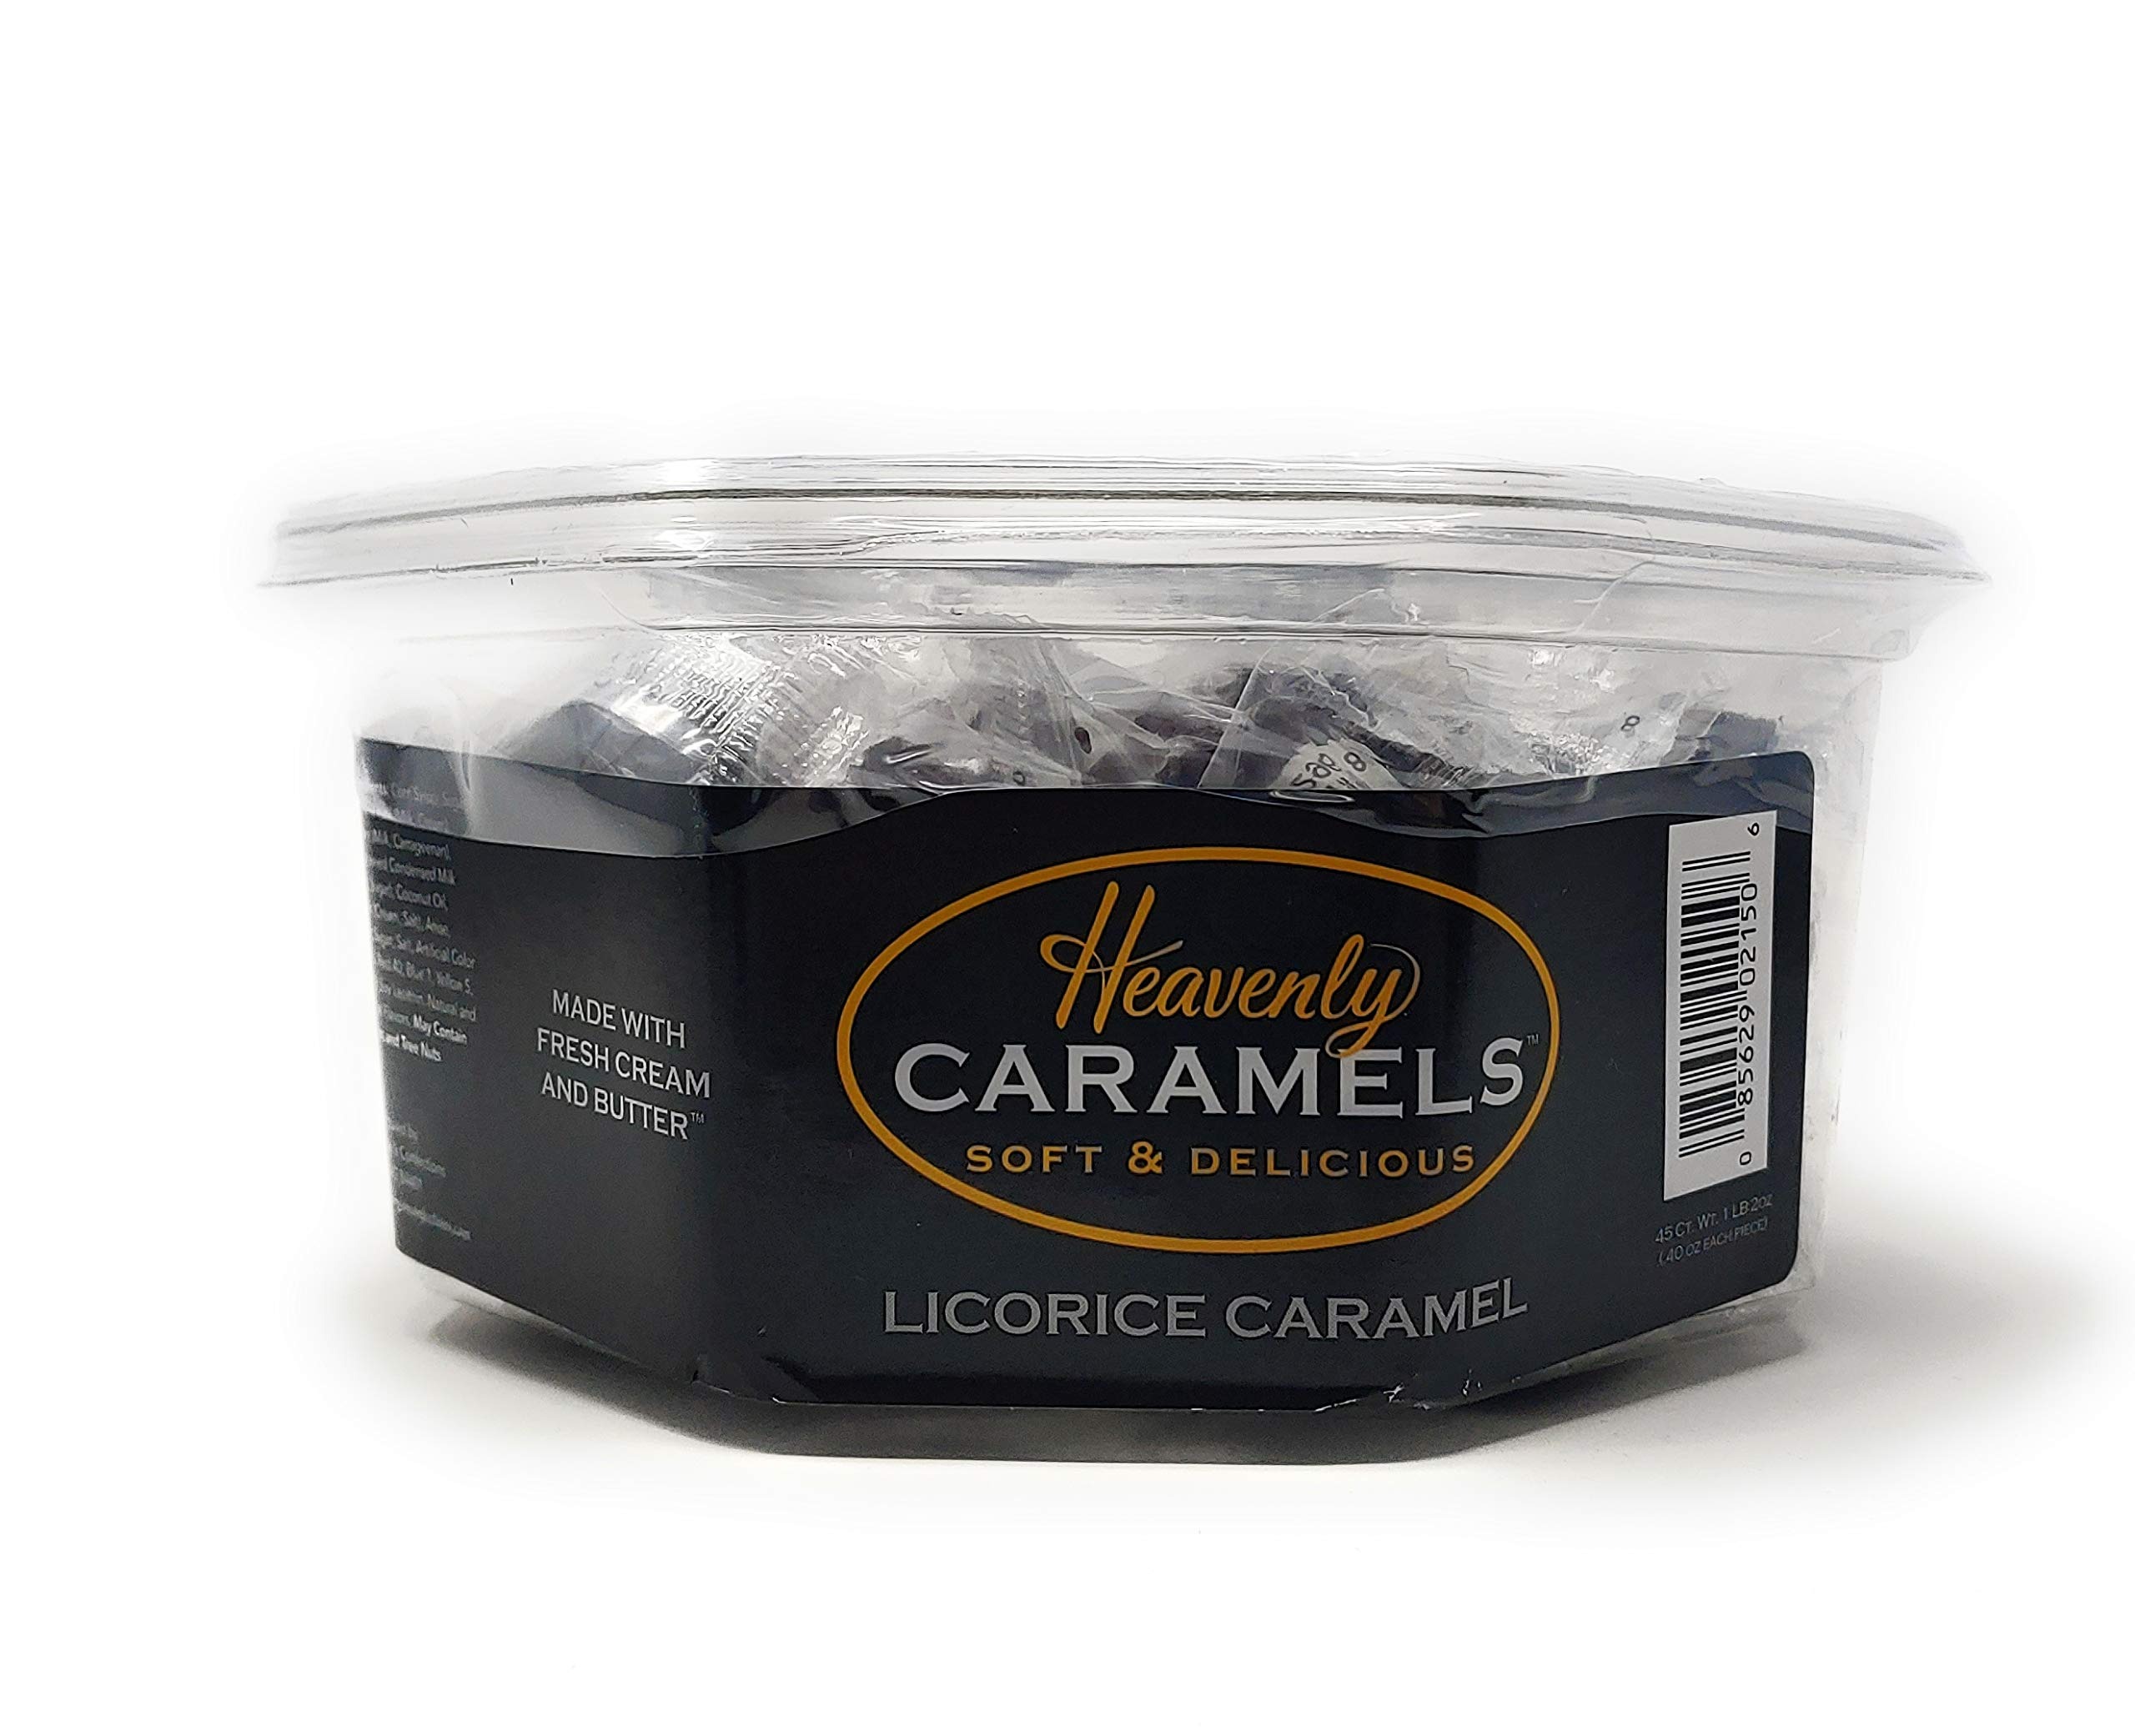
Item Name: J Morgan Confections Heavenly Caramel | Pecan Flavor | 45 Count Tub | Gourmet Soft and Chewy Butter Caramel Candies | Hand-Crafted Golden Treats
Bullet Point 1: J Morgan Confections Heavenly Caramels, Butter Pecan flavor (1 lb. 2 oz, 45 ct, Single-Pack). Gourmet, artisan soft and chewy butter caramels, individually wrapped. Creamy and smooth old-fashioned caramel candies, small batch hand-crafted golden caramel treats.
Bullet Point 2: Source – J Morgan has been creating the most delectable and rich specialty confections and truffles for over half a century. Founded in the scenic state of Utah, J Morgan selects only the highest quality ingredients to craft our old-fashioned style gourmet confections. We use an original and authentic caramel recipe and crafting method to create the finest and tastiest sweet caramel candies.
Bullet Point 3: Process/Flavor – Rich butter, fresh cream and sweet sugar are heated and blended at precise temperatures in small batches to create the most delightful soft and chewy caramel treat. The mixture is stirred until the desired golden color and smooth, creamy consistency is successfully achieved. Flavoring is infused into the mixture as it cools for ultimate flavor retention. The specialty caramel apple flavor is popular for its absolutely scrumptious and mouthwatering taste of caramelized apples.
Bullet Point 4: Features – Slow caramelization is what makes these unique caramels intensely sweet with an unforgettable melt-in-your-mouth sensation. Our 1-pound, 2-ounce specialty tub contains 45 individually wrapped sweet caramel candies for ultimate convenience and freshness. You’ll find yourself reaching for those creamy caramel treats whenever you’re looking for something satisfying to suck or chew.
Bullet Point 5: Uses – J Morgan’s Heavenly Caramels make an incredible bite-size treat when you’re in need of something comforting and sweet. These old-fashioned style caramels can be enjoyed as candies, or used for desserts such as cookies, biscuits, caramel pops, bars, pies and cakes. Melt some down as a mouthwatering sauce for homemade caramel-dipped apples or strawberries, or to drizzle on pudding, cheesecake, cupcakes or muffins. Treat someone special with these gourmet treats for a memorable gift.
Value: 1.0
Unit: Count

Price: 16.75